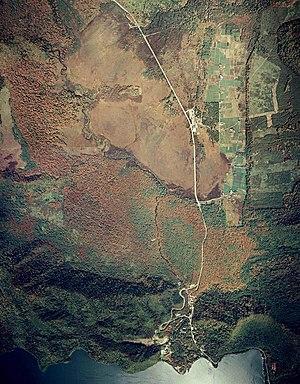
Japon
Senjōgahara est un haut plateau du Japon situé sur l'île de Honshū, dans la ville de Nikkō. Zone humide intégrée, depuis 2005, au site Ramsar Oku-Nikkō Shitsugen du parc national de Nikkō, il résulte de l'assèchement d'un lac de barrage naturel formé il y a environ 17 000 ans sous l'action éruptive du mont Nantai. Cet espace naturel protégé, d'intérêt floristique et ornithologique, est aménagé pour faciliter la randonnée pédestre et l'observation de la nature.
La route nationale 120 est une voie routière située sur l'île d'Honshū au Japon. Elle relie les villes de Nikkō et Numata en traversant les deux préfectures de Tochigi et Gunma, dans le Nord-Ouest de la région de Kantō.